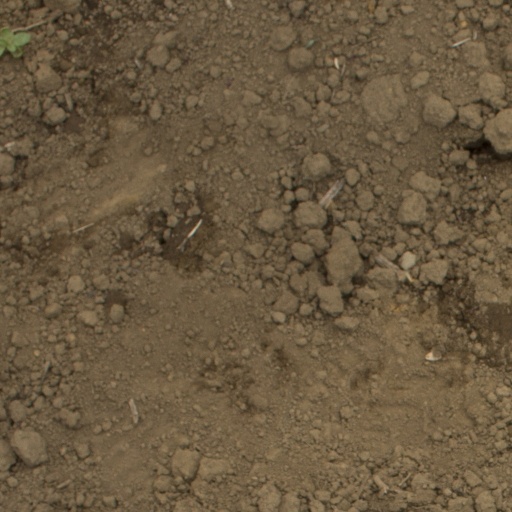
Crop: Jerusalem artichoke